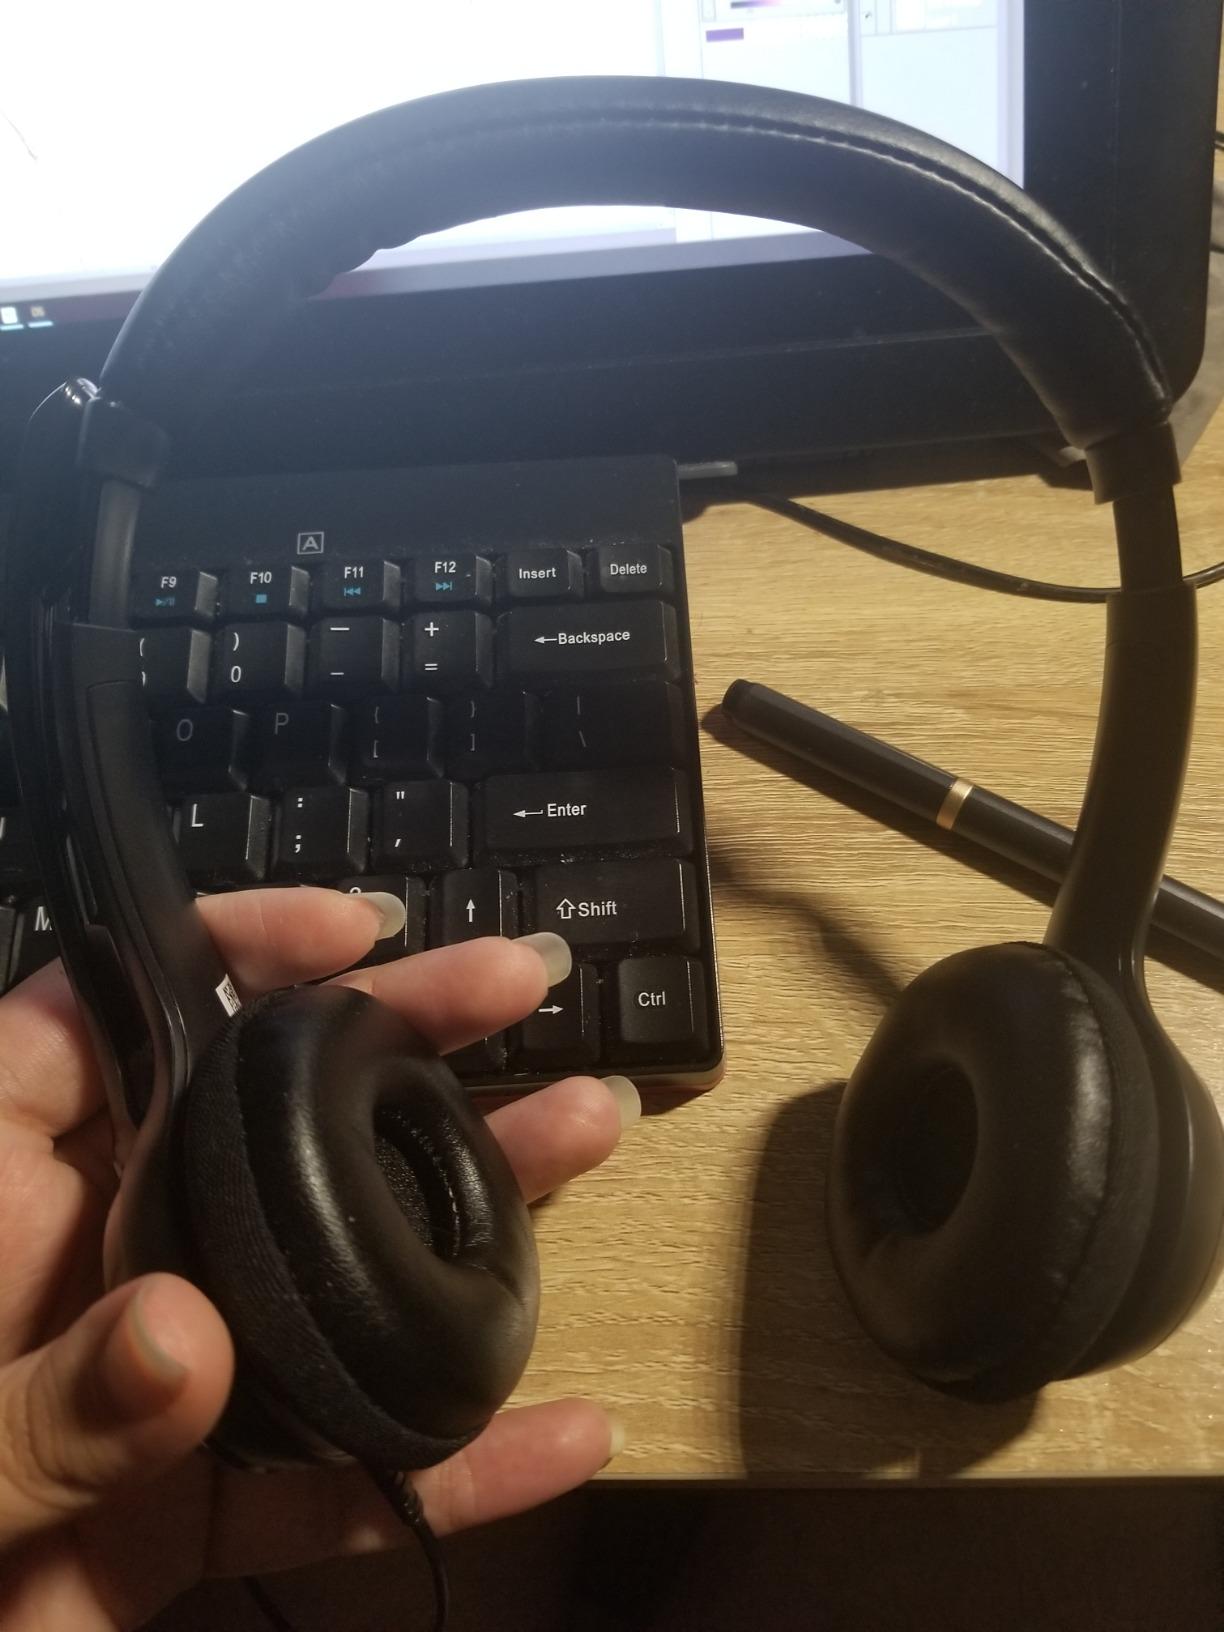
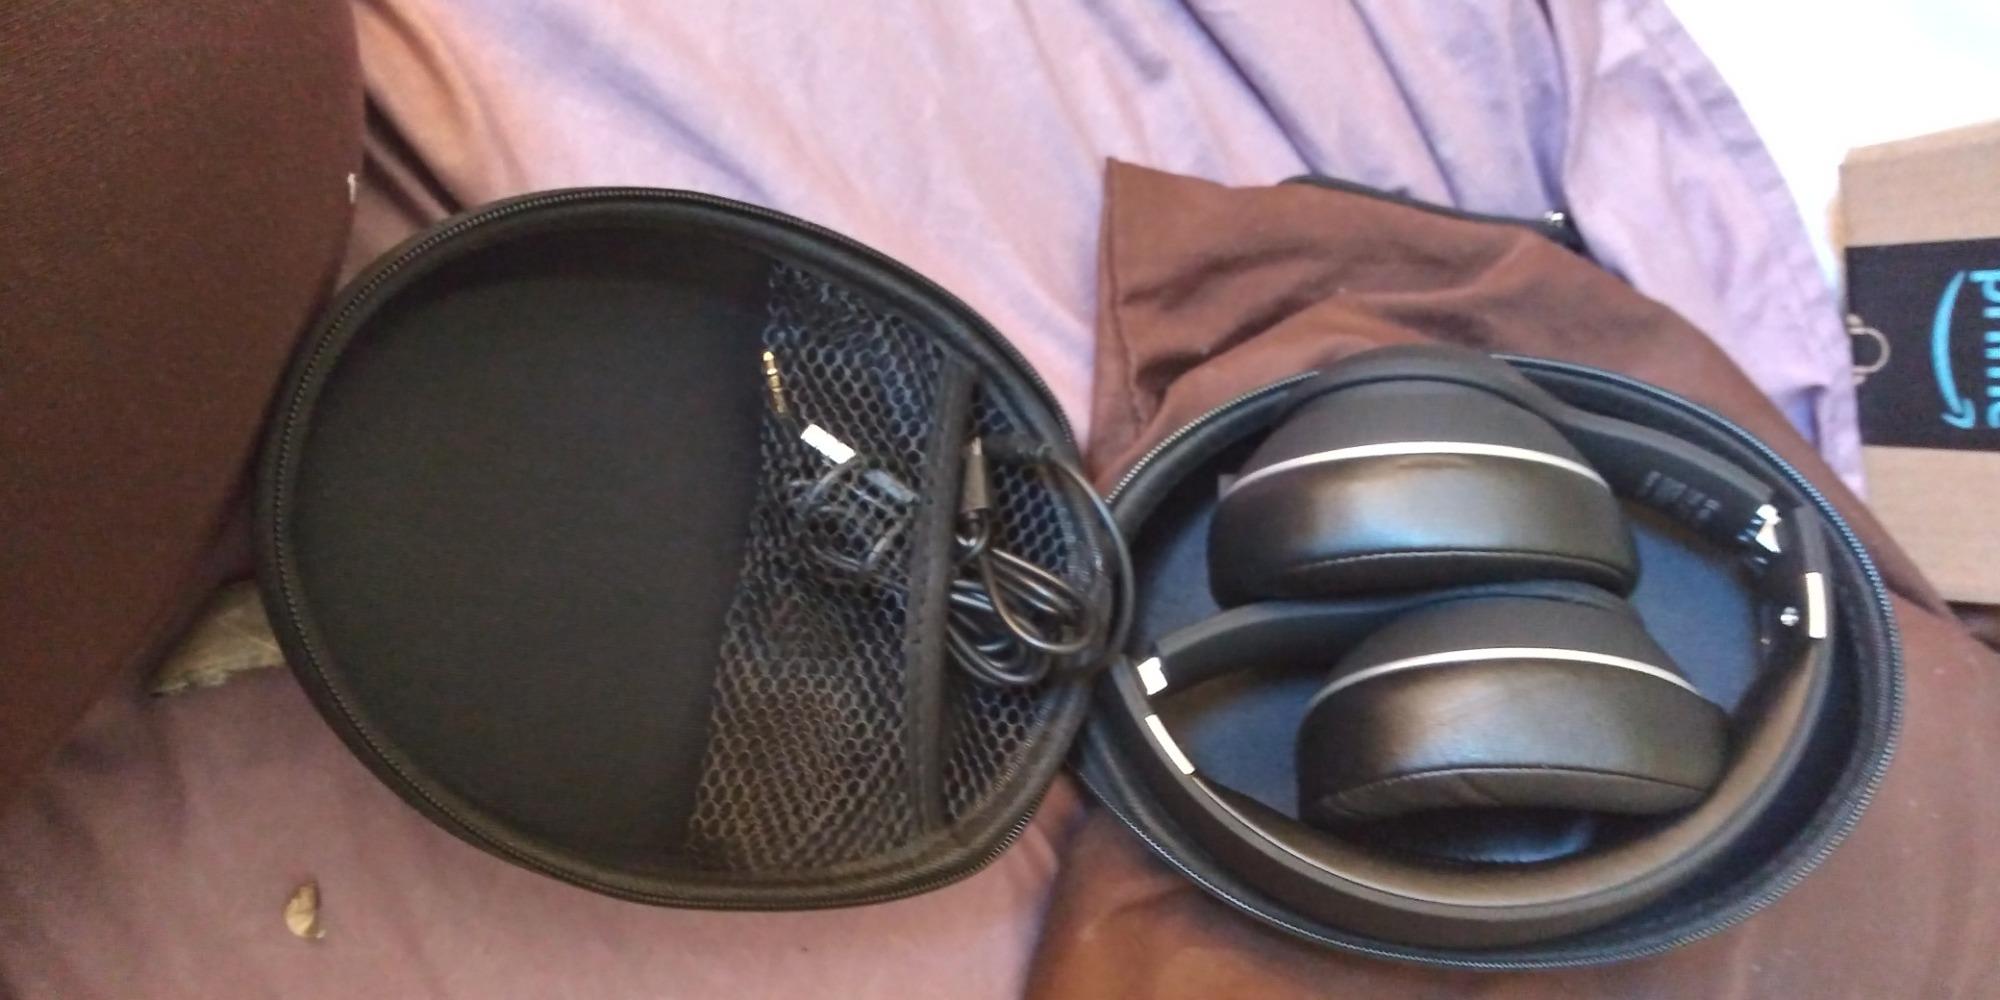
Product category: headphones
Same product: no